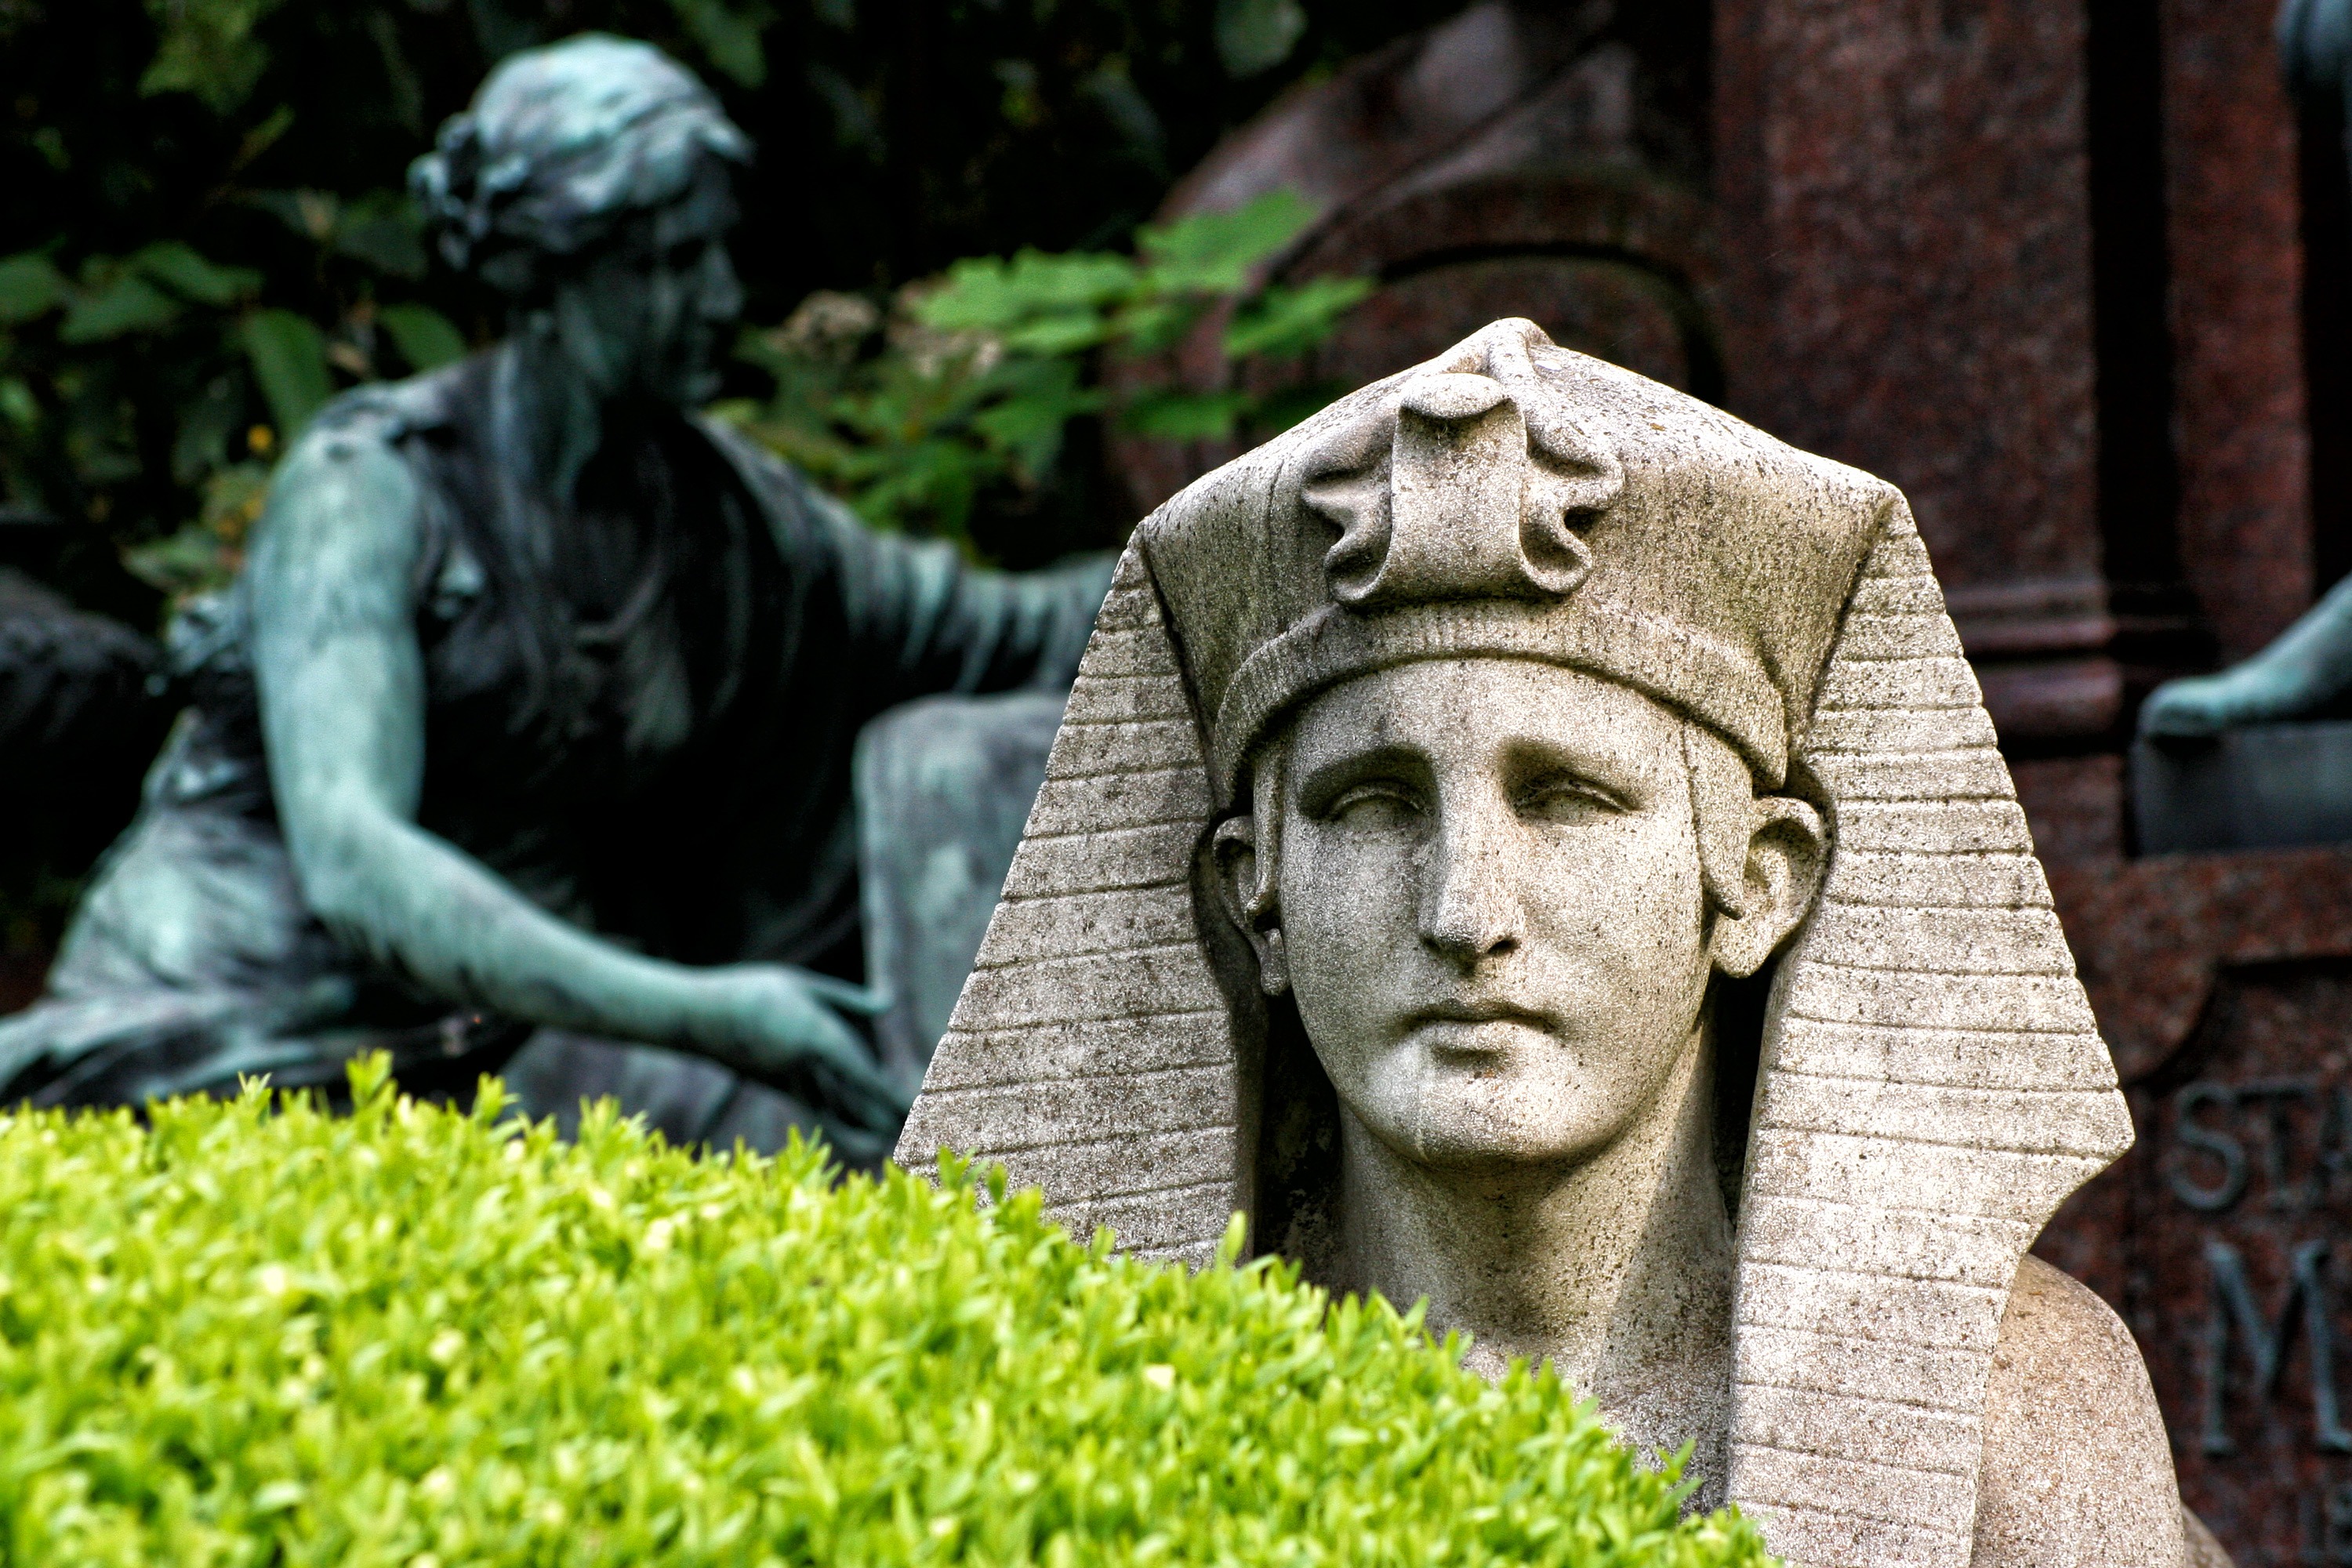
monument, statue, cemetery, sculpture, art, temple, vienna, carving, sphinx, central cemetery, ancient history